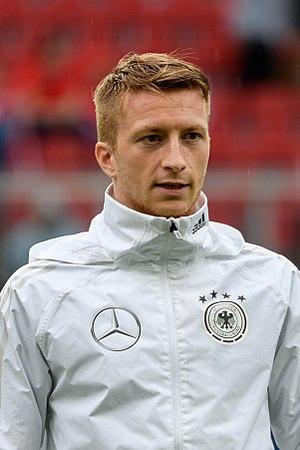
Marco Reus, né le 31 mai 1989 à Dortmund, est un footballeur international allemand. Il évolue au poste de milieu offensif, d'attaquant et d'ailier au Borussia Dortmund.